Jayaraj Warrier

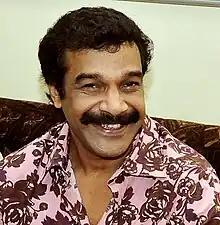

Jayaraj Warrier is an Indian actor, stand-up comedian, Ottamthullal performer, and caricaturist. He appears in Malayalam films in supporting and comedic roles.